Irina Saltykova

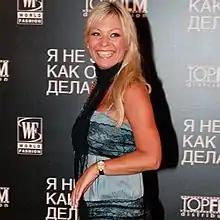
In 2011

Irina Ivanovna Saltykova (born 5 May 1966) is a Russian pop singer and a former member of the music group Mirage, which was popular in Russia in the 1990s. She released six albums and four singles. She also did some acting, particularly in the film "Brother 2". In June 2000, was featured in Russian "Playboy".